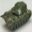
Label: tank